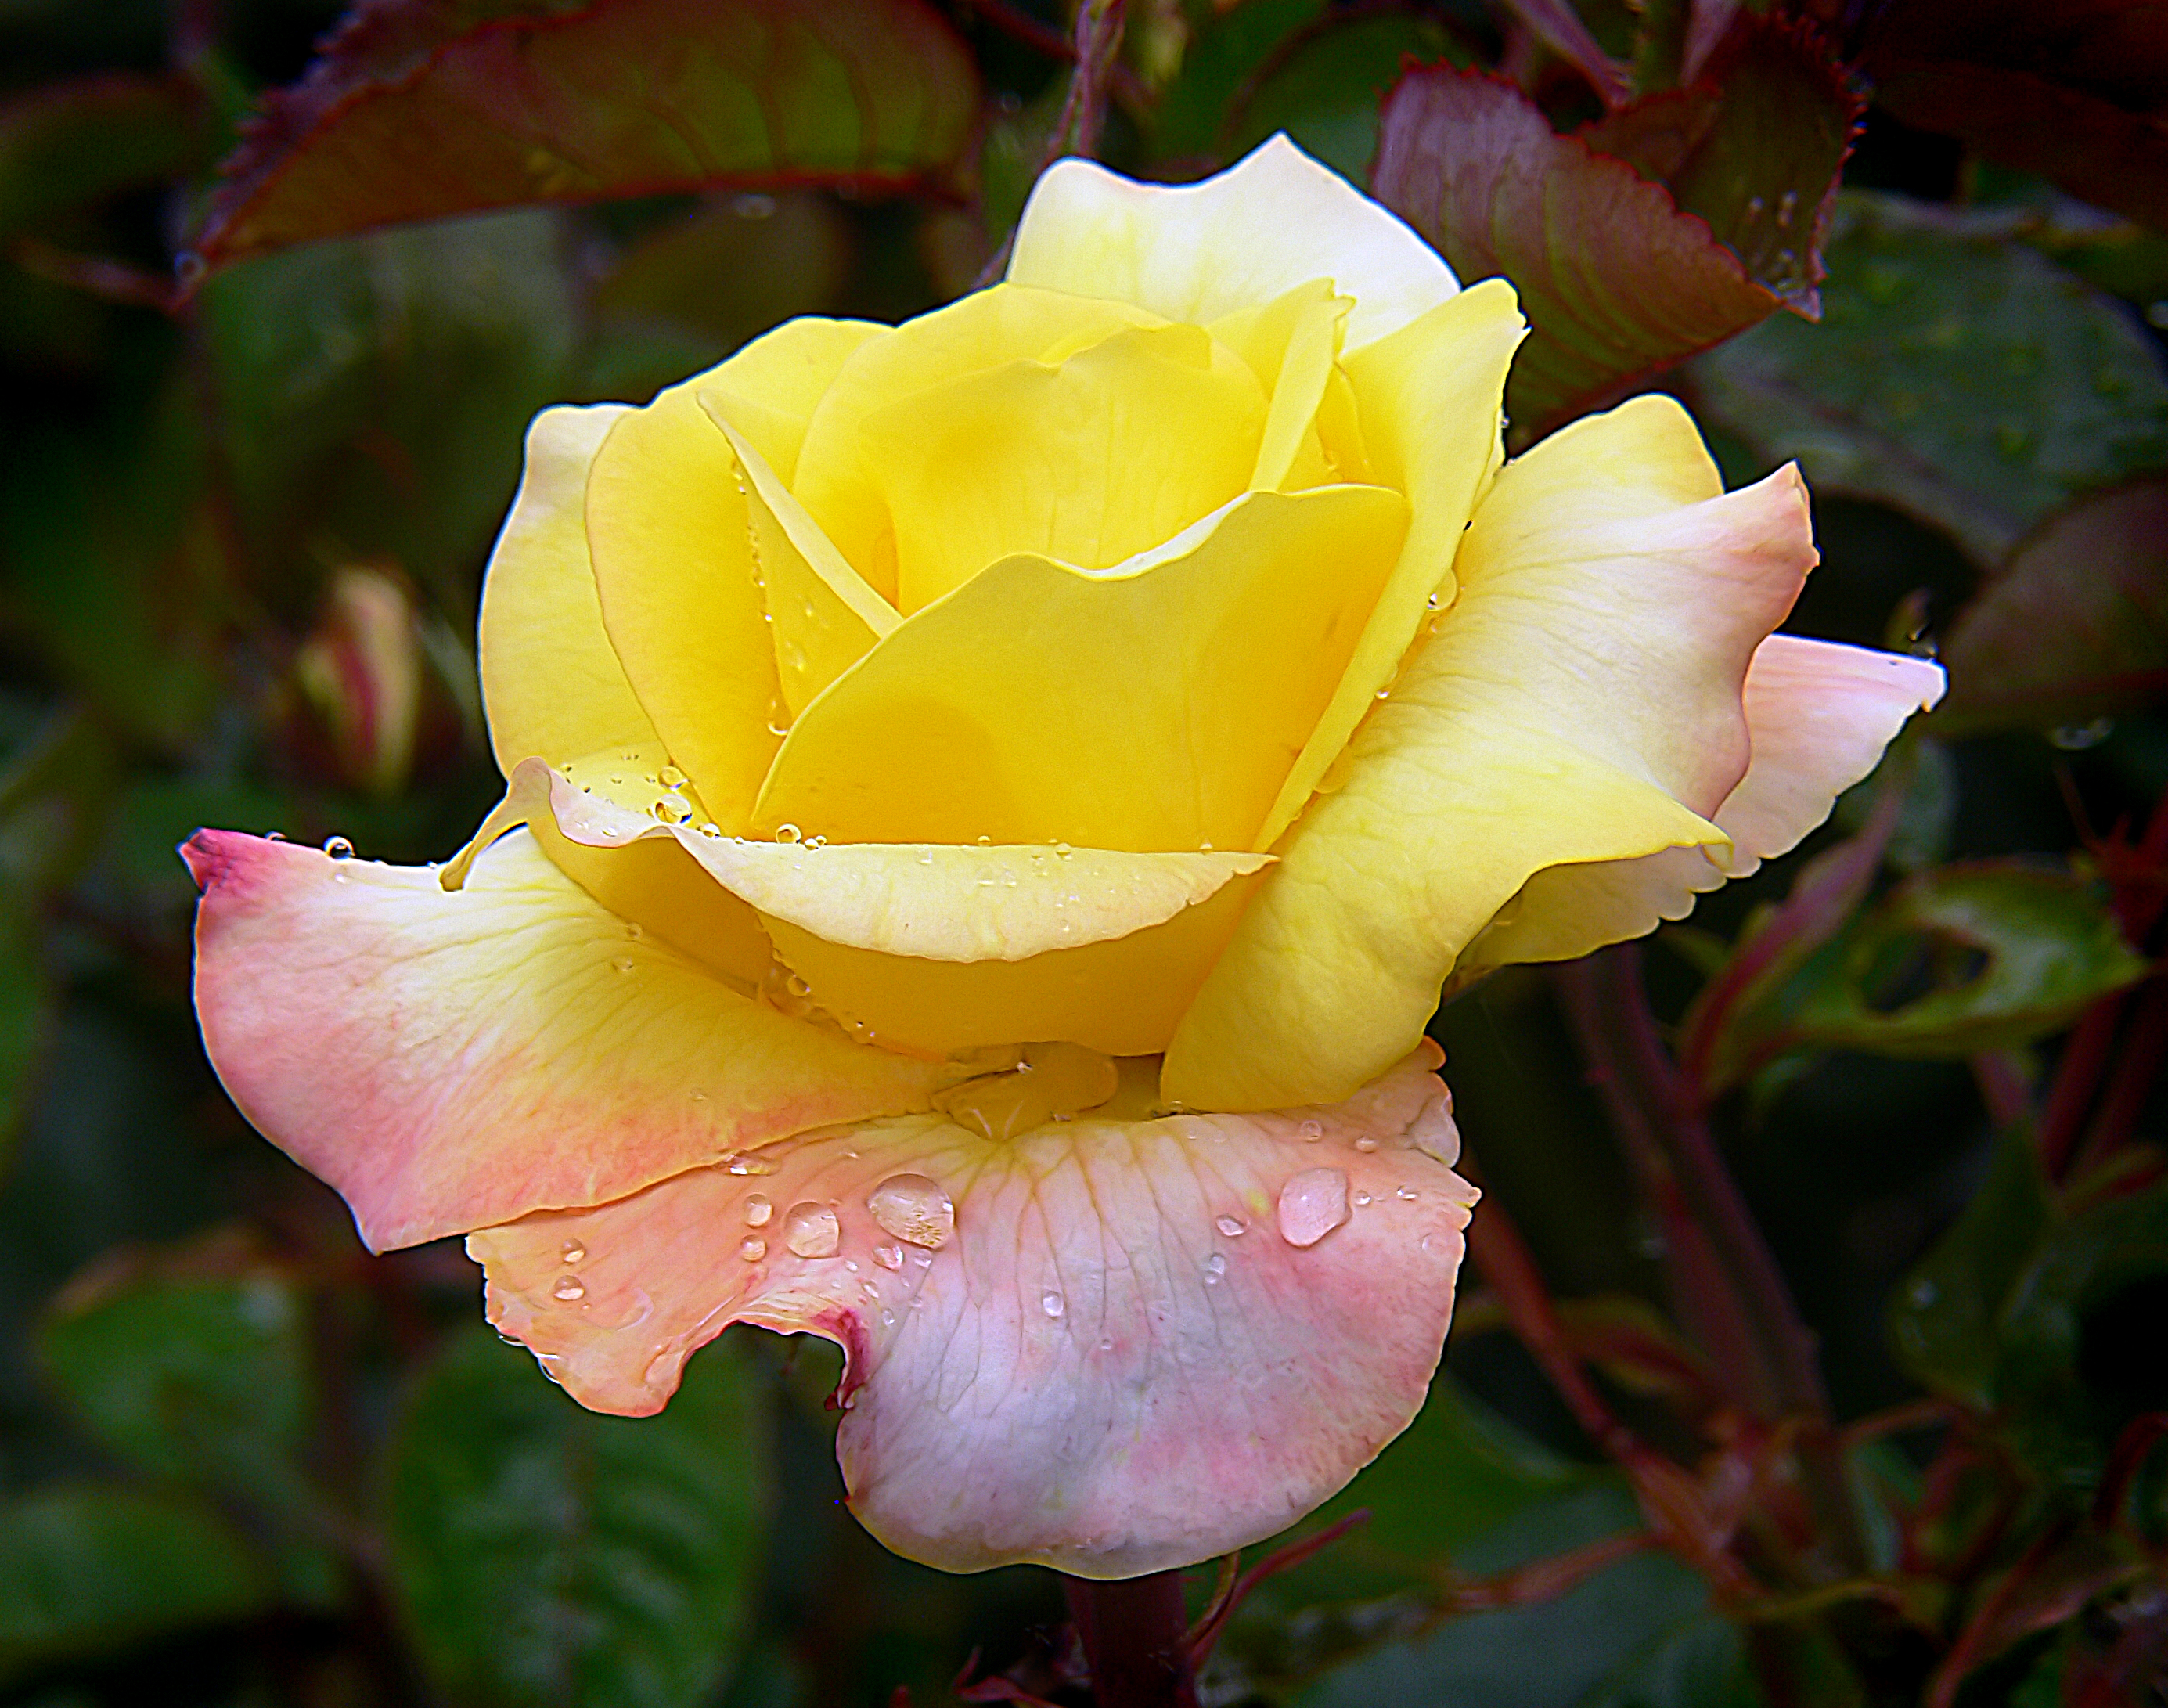
plant, flower, petal, rose, botany, yellow, flora, flowers, roses, publicdomain, gardening, blooms, florals, peergynt, floribunda, macro photography, flowering plant, garden roses, rose family, land plant, rose order, austrian briar